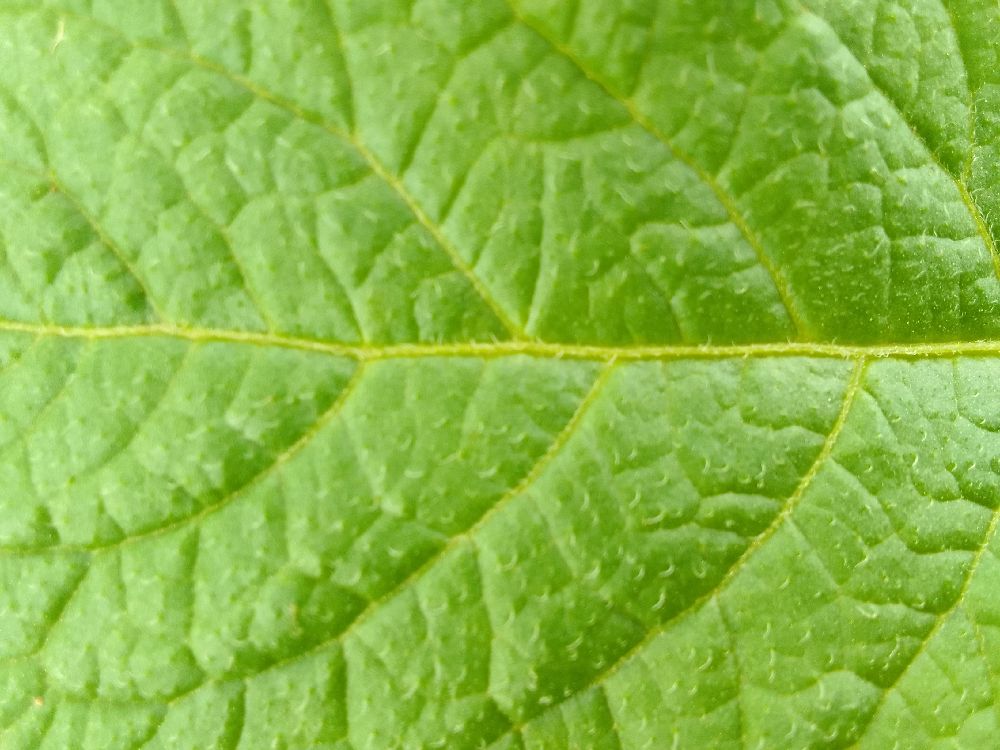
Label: Healthy